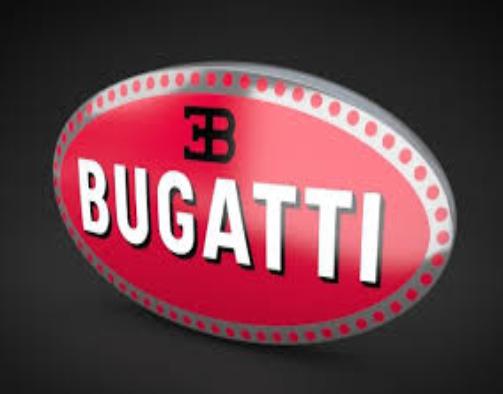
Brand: BUGATTI
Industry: Transportation